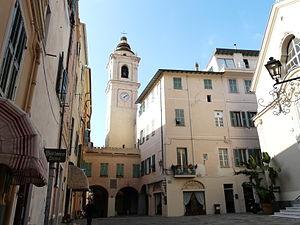
Bordighera est une commune de la province d'Imperia dans la région Ligurie en Italie.